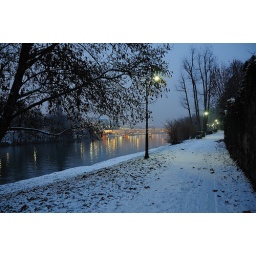
@Torino, The river Po and the Umberto I's bridge in the most cold Saturday of 2009's December